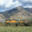
Label: train